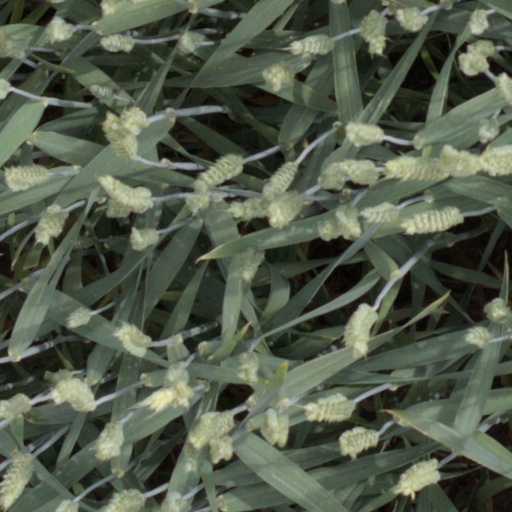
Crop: wheat